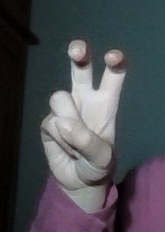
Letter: toot